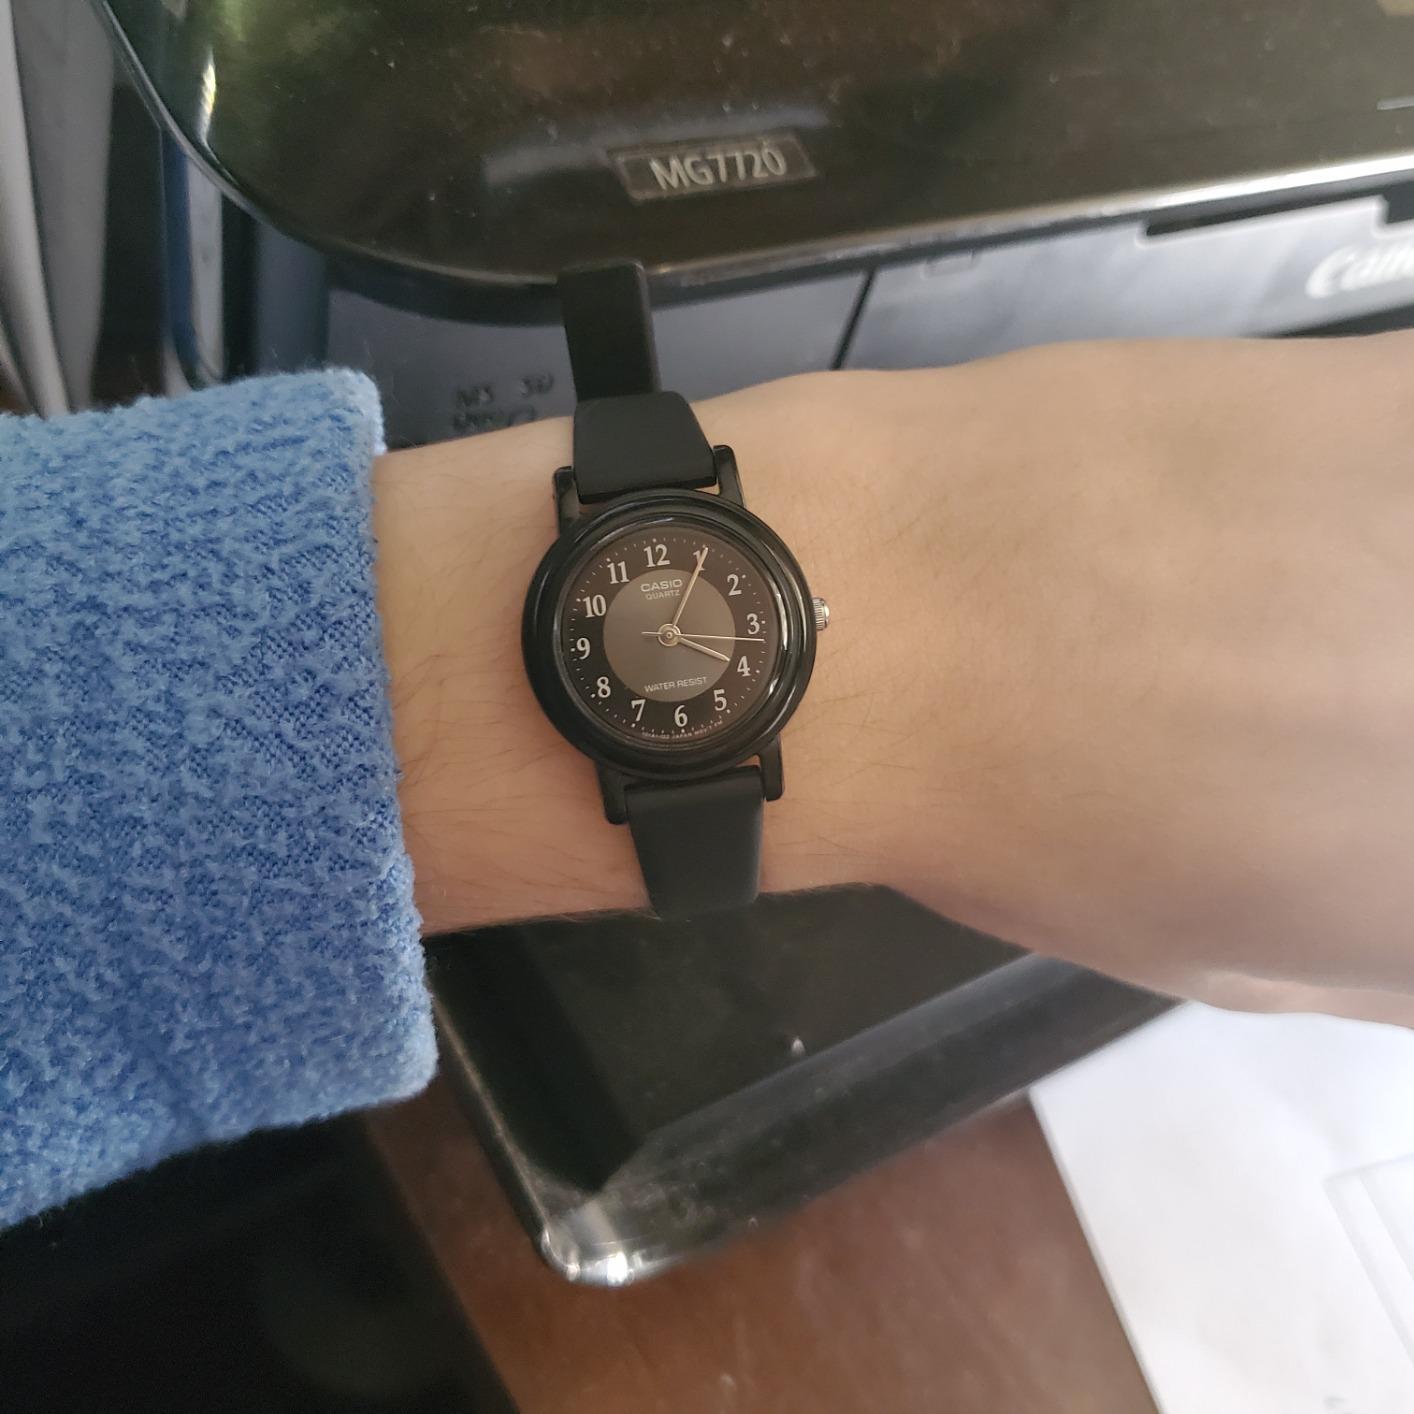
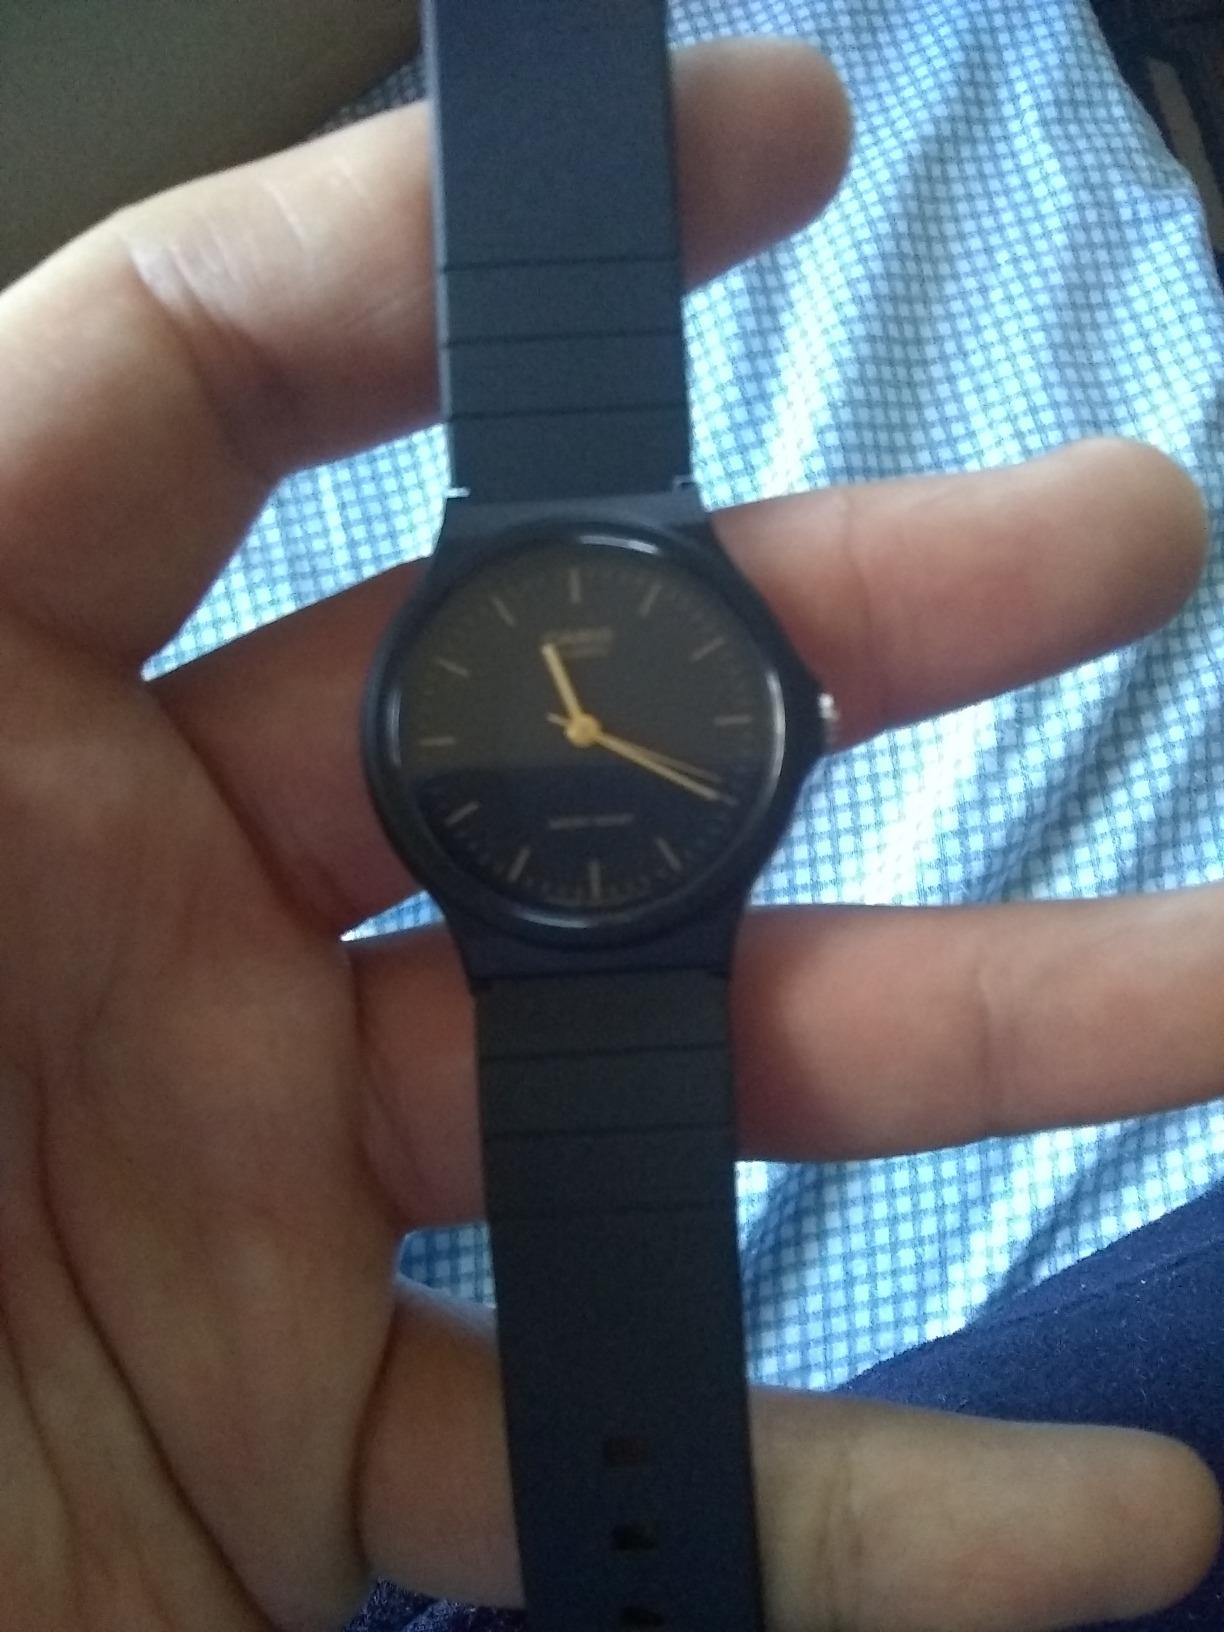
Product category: accessories_watch
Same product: no